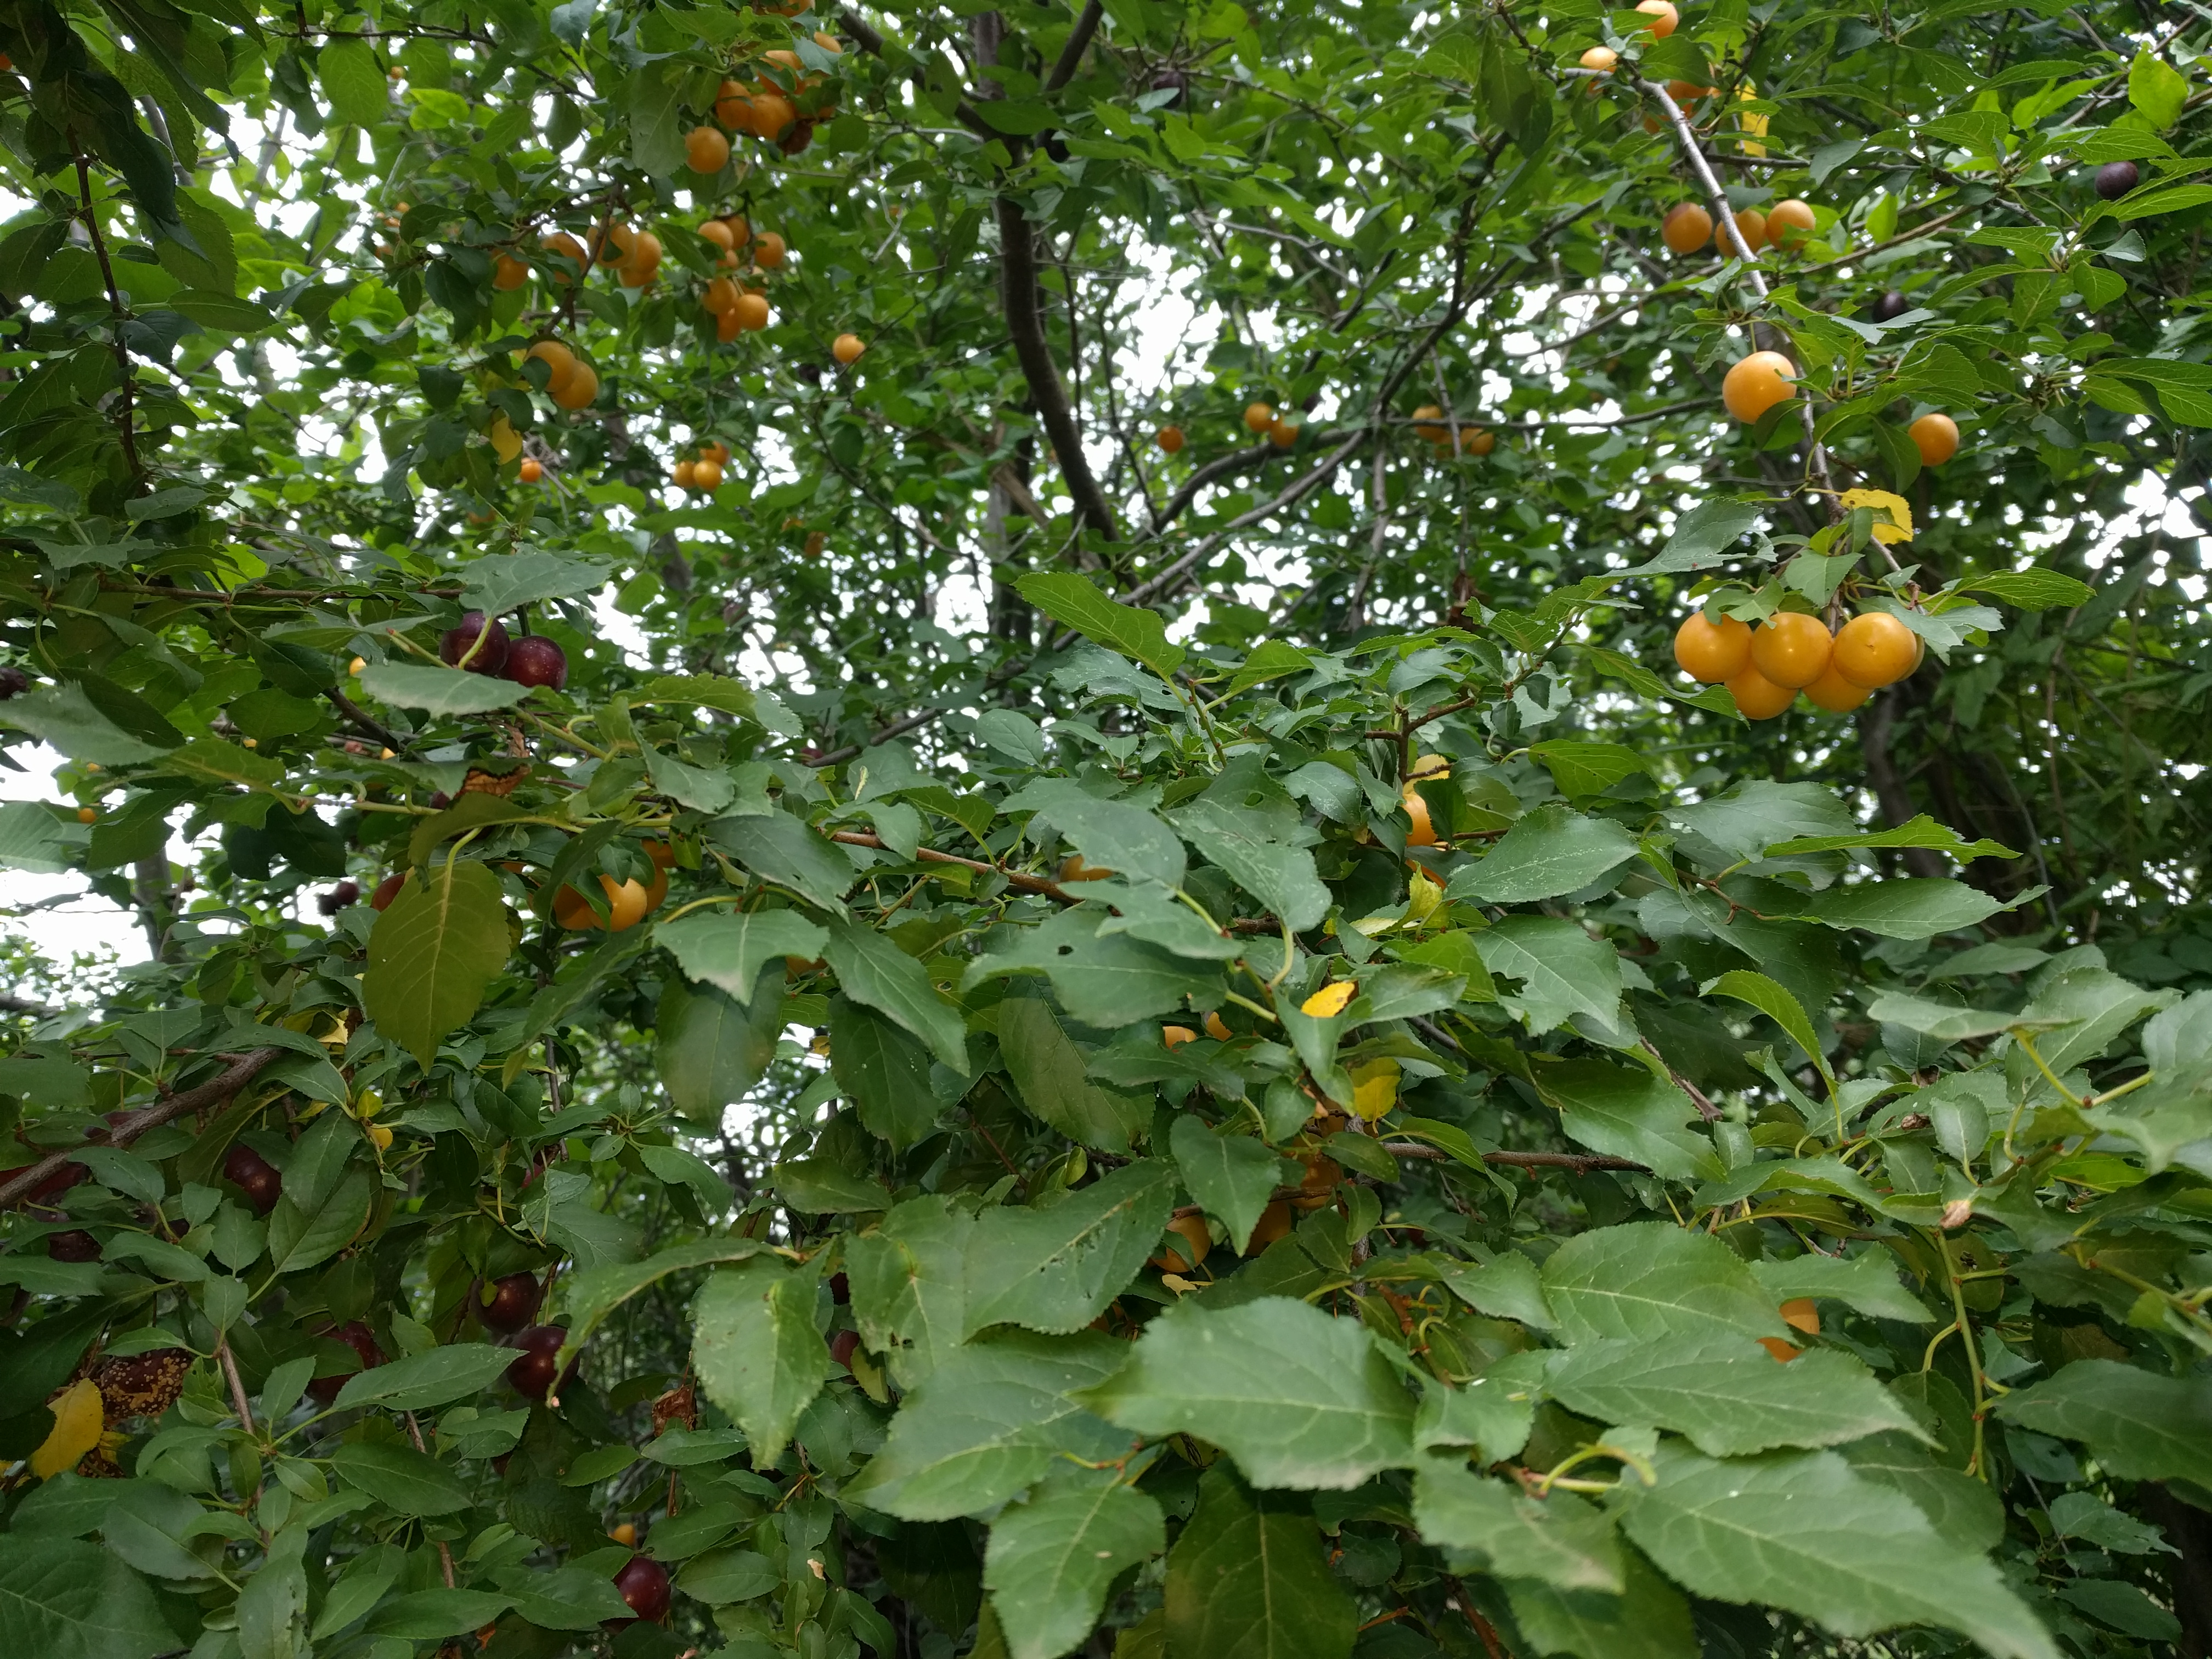
Label: generalcompost